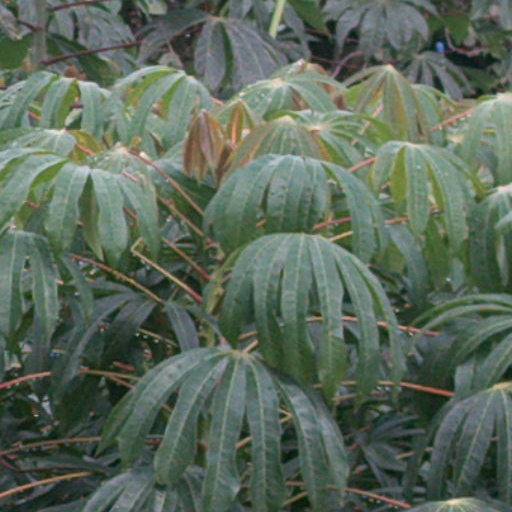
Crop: cassava